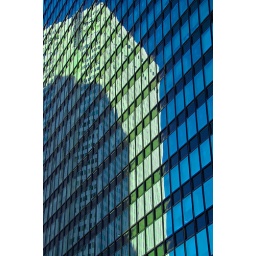
Monday blues with a twist of lime! A tower reflected in the windows of the Mitsui Building, Shinjuku, Tokyo